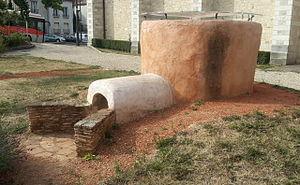
Four gallo-romain pour produire des céramiques, datant du IIIe siècle.
Melun est une commune française située dans le département de Seine-et-Marne en région Île-de-France. Elle est le siège de la préfecture et la troisième ville la plus peuplée du département après Meaux et Chelles et avant Pontault-Combault.